Short-sea shipping

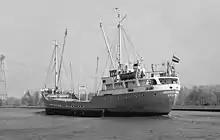
A typical Dutch coaster from the 1950s

In Europe, the main hub of short-sea shipping is Rotterdam, which is the largest European port, with Antwerp as a second. The Netherlands plays an important role in this, having developed a hybrid vessel designed to navigate the sea as well as the Rhine into the Ruhrgebiet. The Dutch and Belgian main waterways (Maas, Waal, Amsterdam-Rhine Canal, Scheldt) locks and bridges are built accordingly. Because of congestion in the larger ports, a number of smaller (container)ports have been developed, and the same goes for the Rhine-ports such as Duisburg and Dortmund in Germany. The ports of Hamburg, Felixstowe (now the largest port in the UK), and Le Havre also are significant in this shipping.